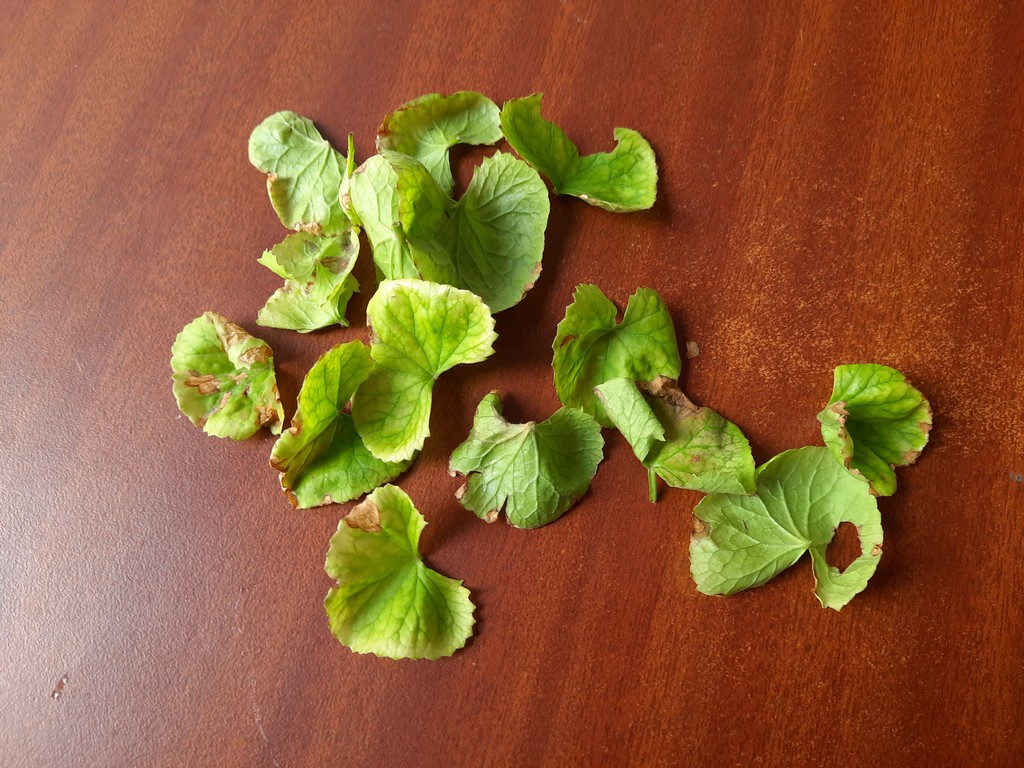
Label: Unhealthy